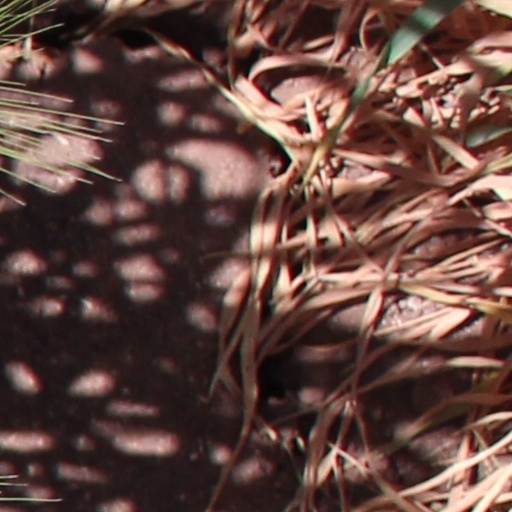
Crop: wheat